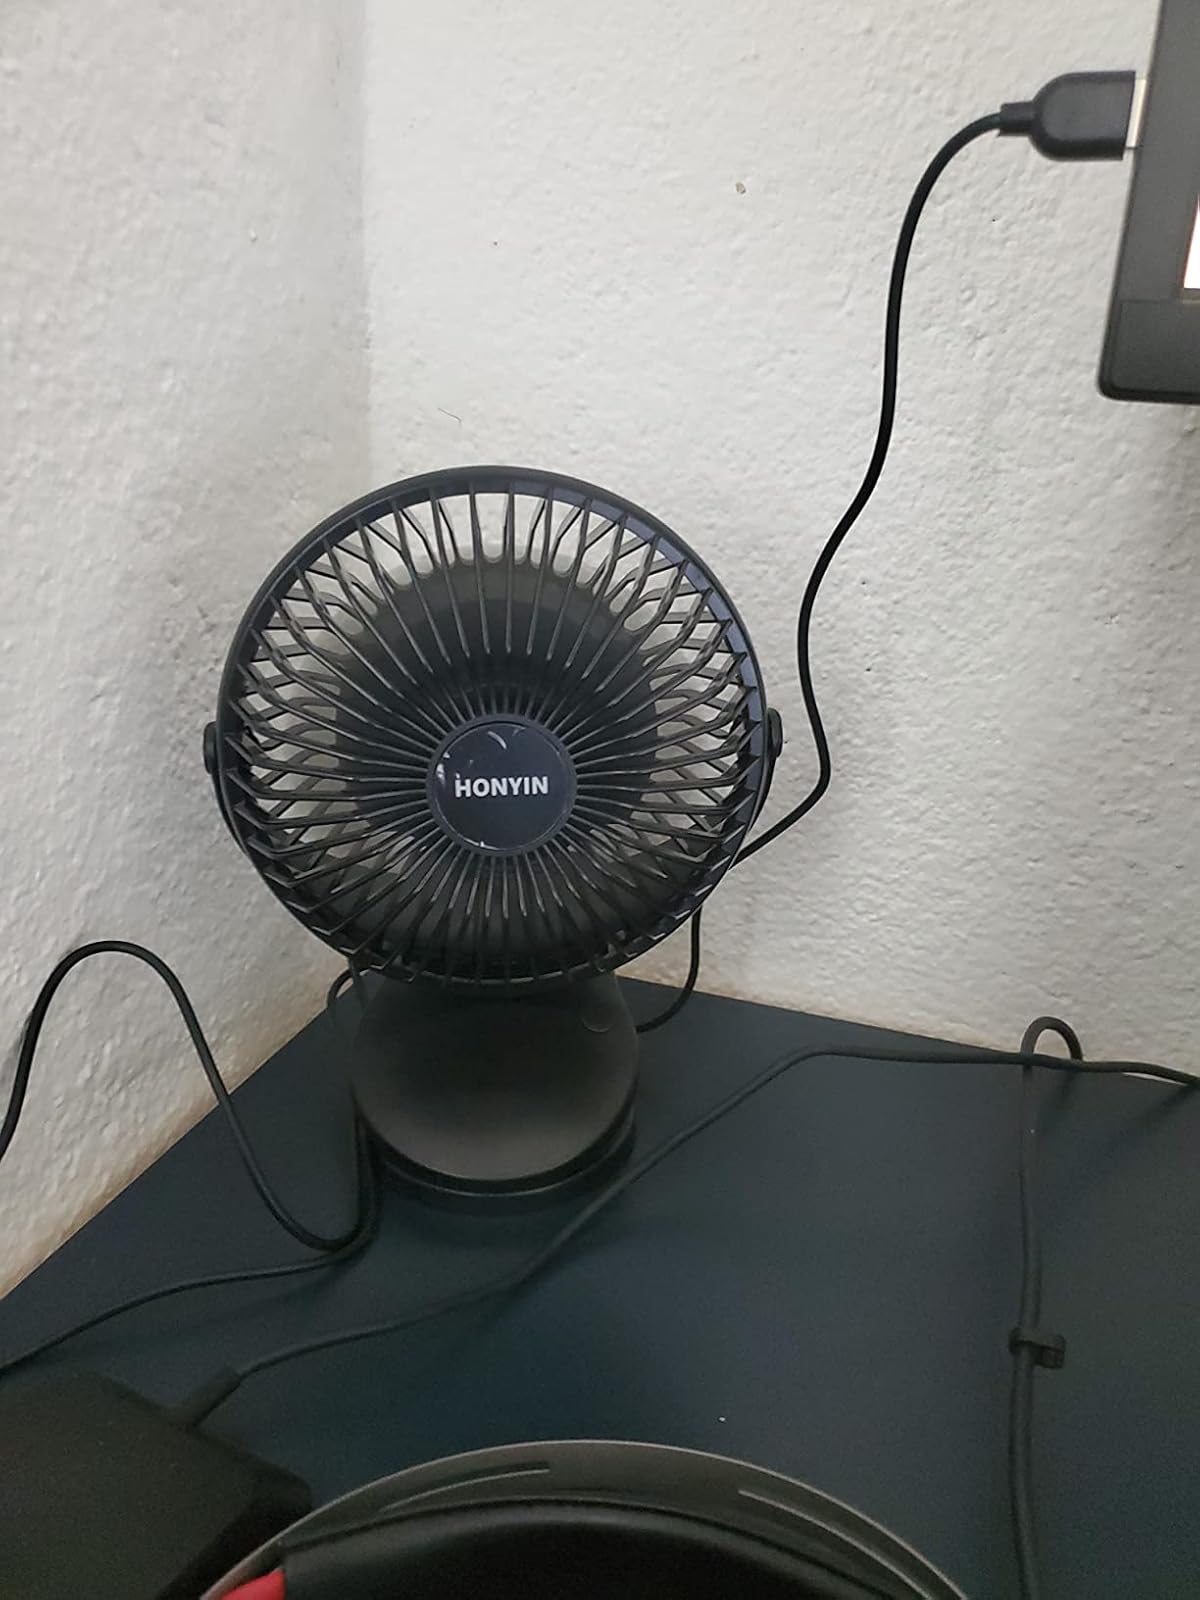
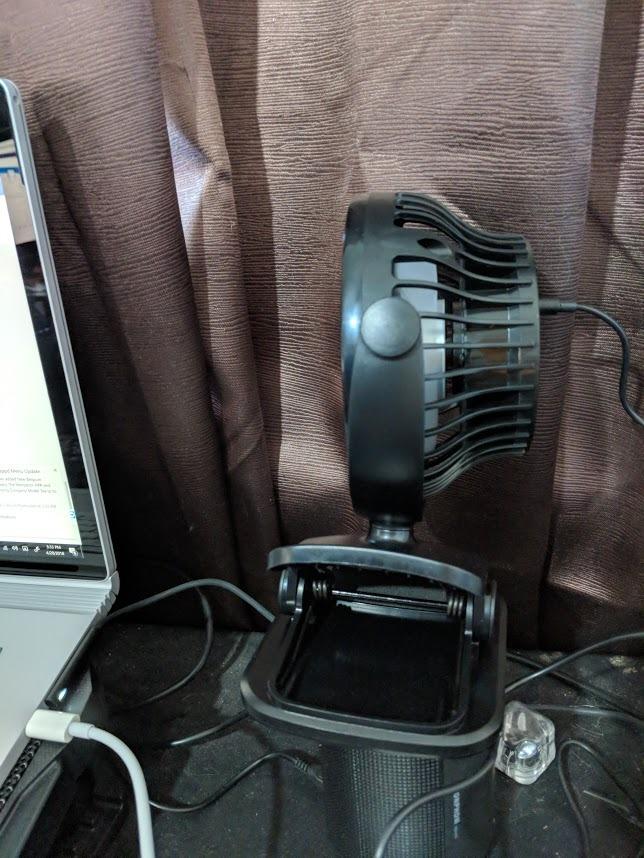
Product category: fan
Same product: no